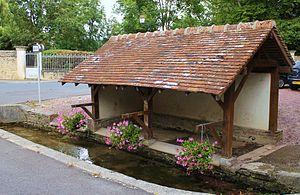
Lavoir à Ouézy (Calvados)
Le Laizon ou le Laison est une rivière du département du Calvados, en région Normandie, et un affluent gauche du fleuve la Dives.
Ouézy est une commune française, située dans le département du Calvados en région Normandie, peuplée de 239 habitants.